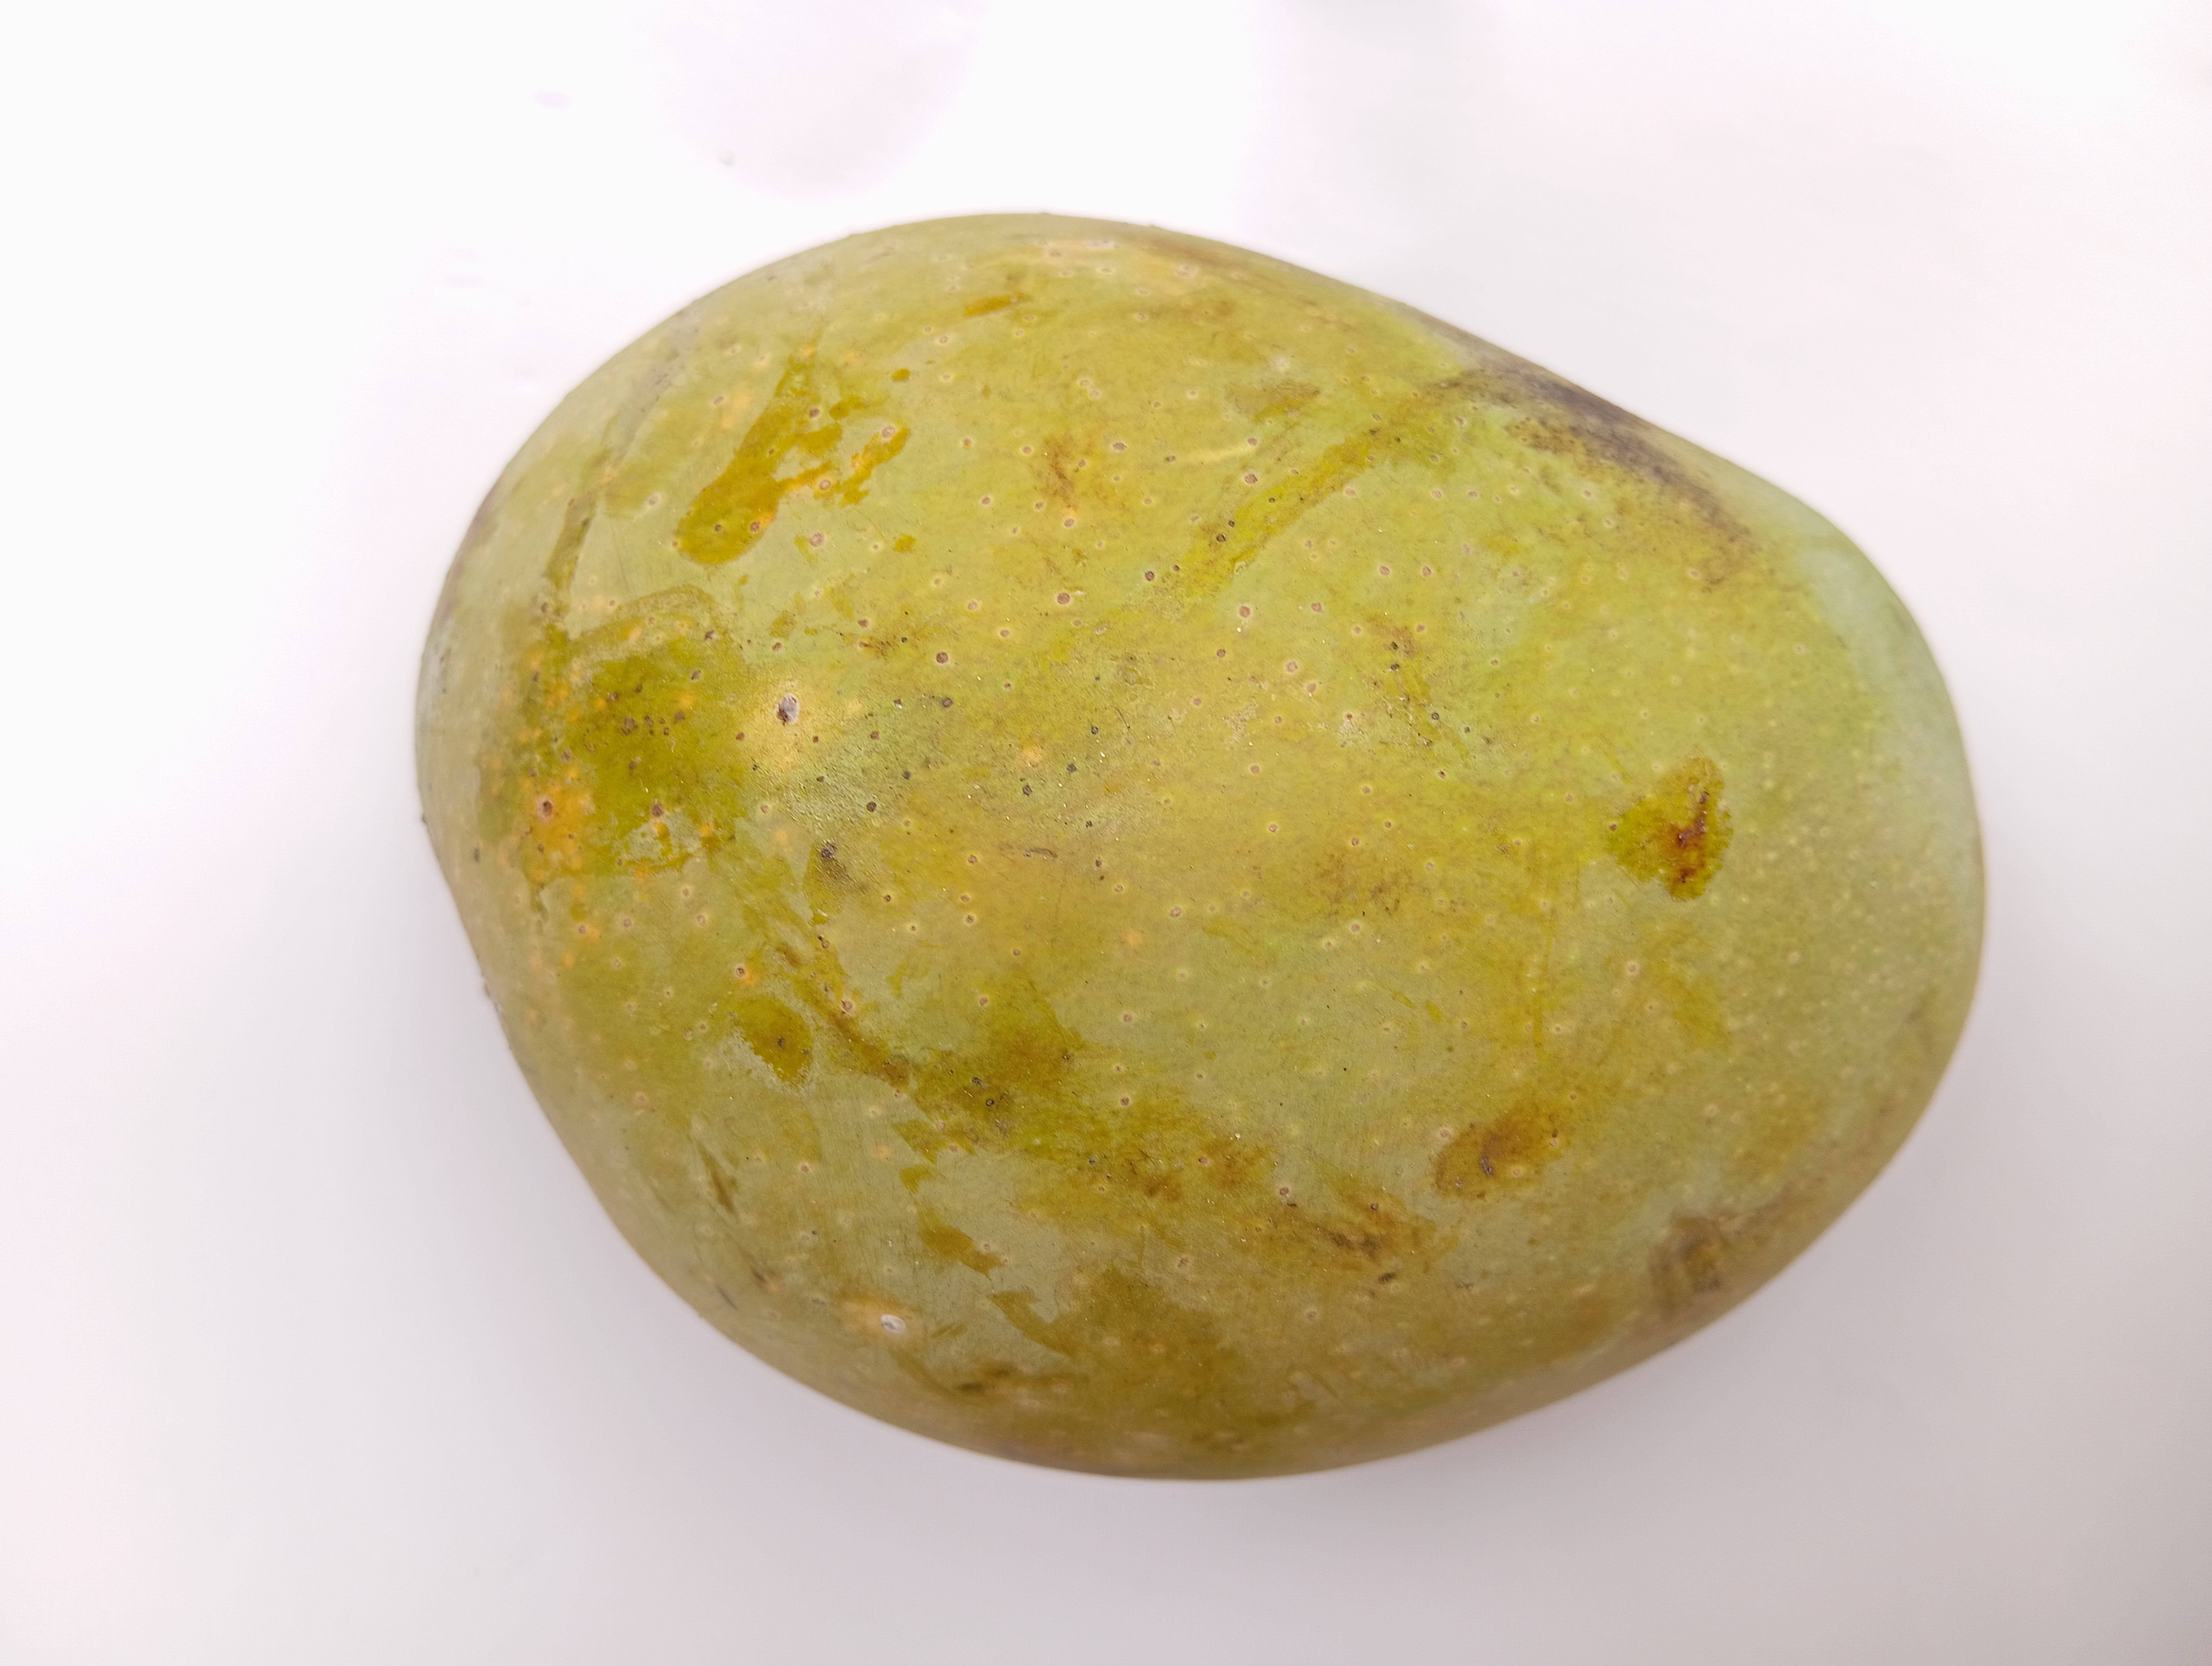
Mango variety: GobindoBhog